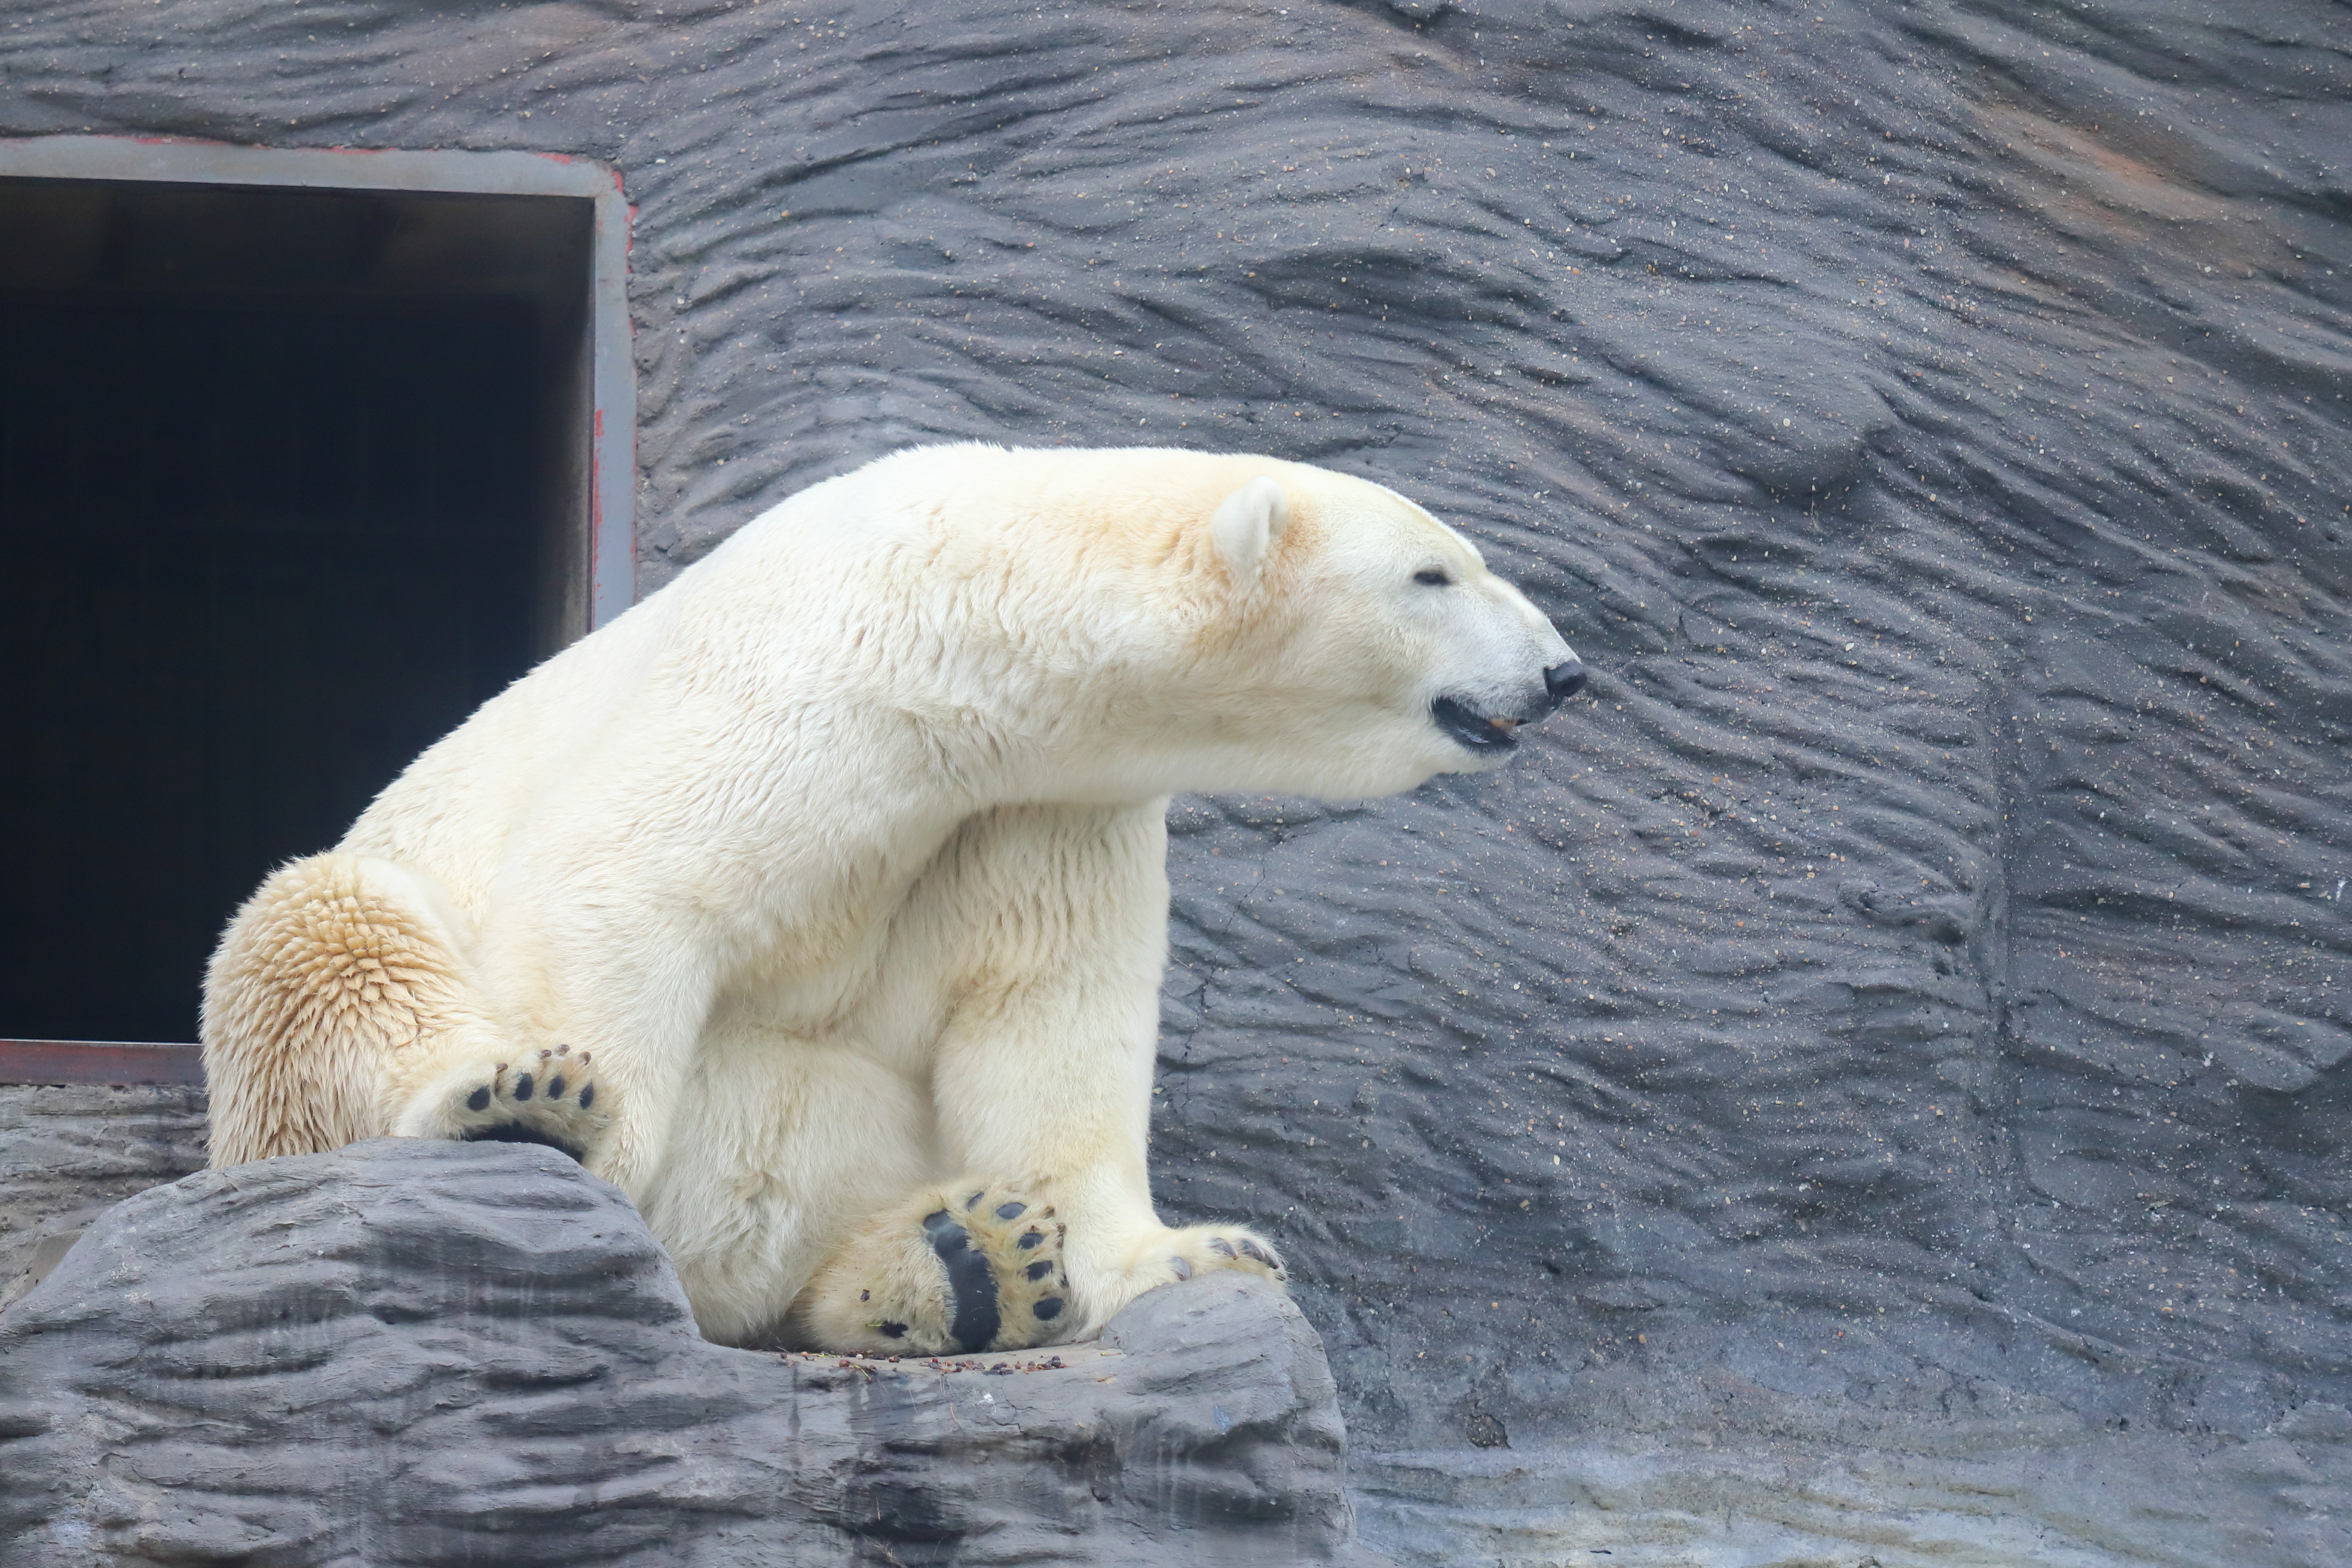
Canon EOS, polar bear, vertebrate, mammal, bear, terrestrial animal, adaptation, plough, carnivore, snout, organism, wildlife, fur, zoo, claw, ice, drink, arctic